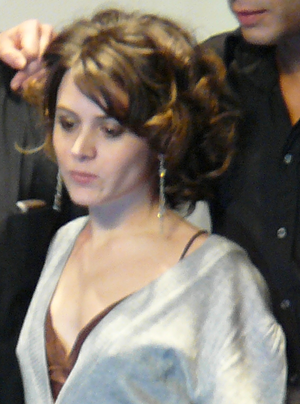
Maud Forget.